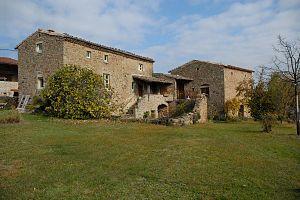
Ferme traditionnelle du Pélussinois
Roisey est une commune française située dans le département de la Loire en région Auvergne-Rhône-Alpes. La commune s'étage d'est en ouest de l'altitude 385 m vers la Tronchia sur le Piémont Rhodanien pour s’élever à 1 362 m au crêt de l'Oeillon en passant par le site des Trois Dents. Le territoire communal s'étend donc dans les reliefs collinaires et montagneux surplombant la rive droite du Rhône, au nord-ouest de la gorge de Malleval. Le nom de Roisey serait hérité de l'ancien français roisté, signifiant « escarpé ».